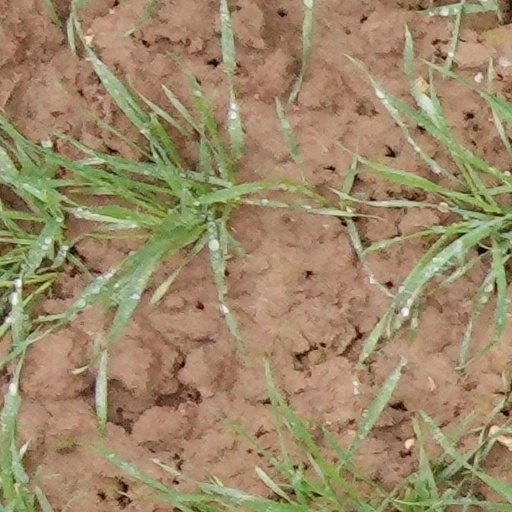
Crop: wheat